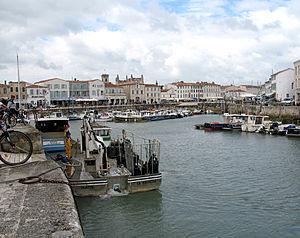
La Charente-Maritime est un département français situé dans le Sud-Ouest de la France et dans la moitié nord de la région Nouvelle-Aquitaine. Il appartient géographiquement au « Midi atlantique ». Ce département est divisé en cinq arrondissements, et porte le numéro 17 dans la numérotation départementale française. Sa préfecture est La Rochelle et ses habitants s'appellent les Charentais-Maritimes.
Le canton de Saint-Martin-de-Ré est une ancienne division administrative française située dans le département de la Charente-Maritime et la région Poitou-Charentes.